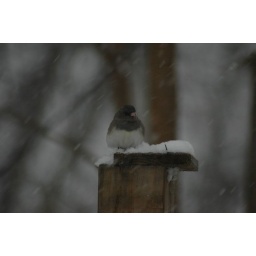
these little birds were all over flying around looking for seeds in the snow.